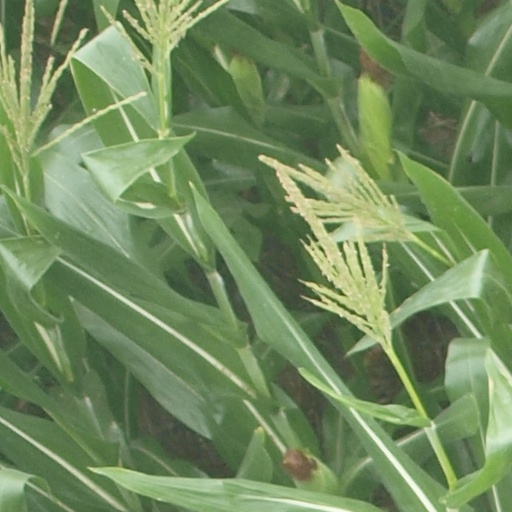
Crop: maize; corn